Sam Roberts (singer-songwriter)

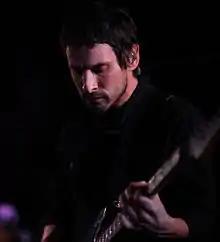
Roberts performing at Mercury Lounge in New York City in February 2014.

albums. His debut EP "The Inhuman Condition", reached the Canadian charts in 2002. He and his bandmates have released three albums as Sam Roberts and four albums as Sam Roberts Band. He is also a member of the Canadian group Anyway Gang, who released their debut self-titled album in 2019. Roberts has been nominated, together with his band, for fifteen Juno Awards, winning six, including Artist of the Year twice (2004 and 2009) and Album of the Year once (2004).